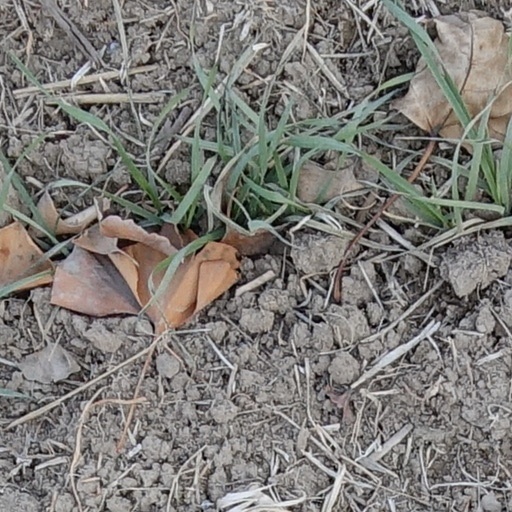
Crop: wheat